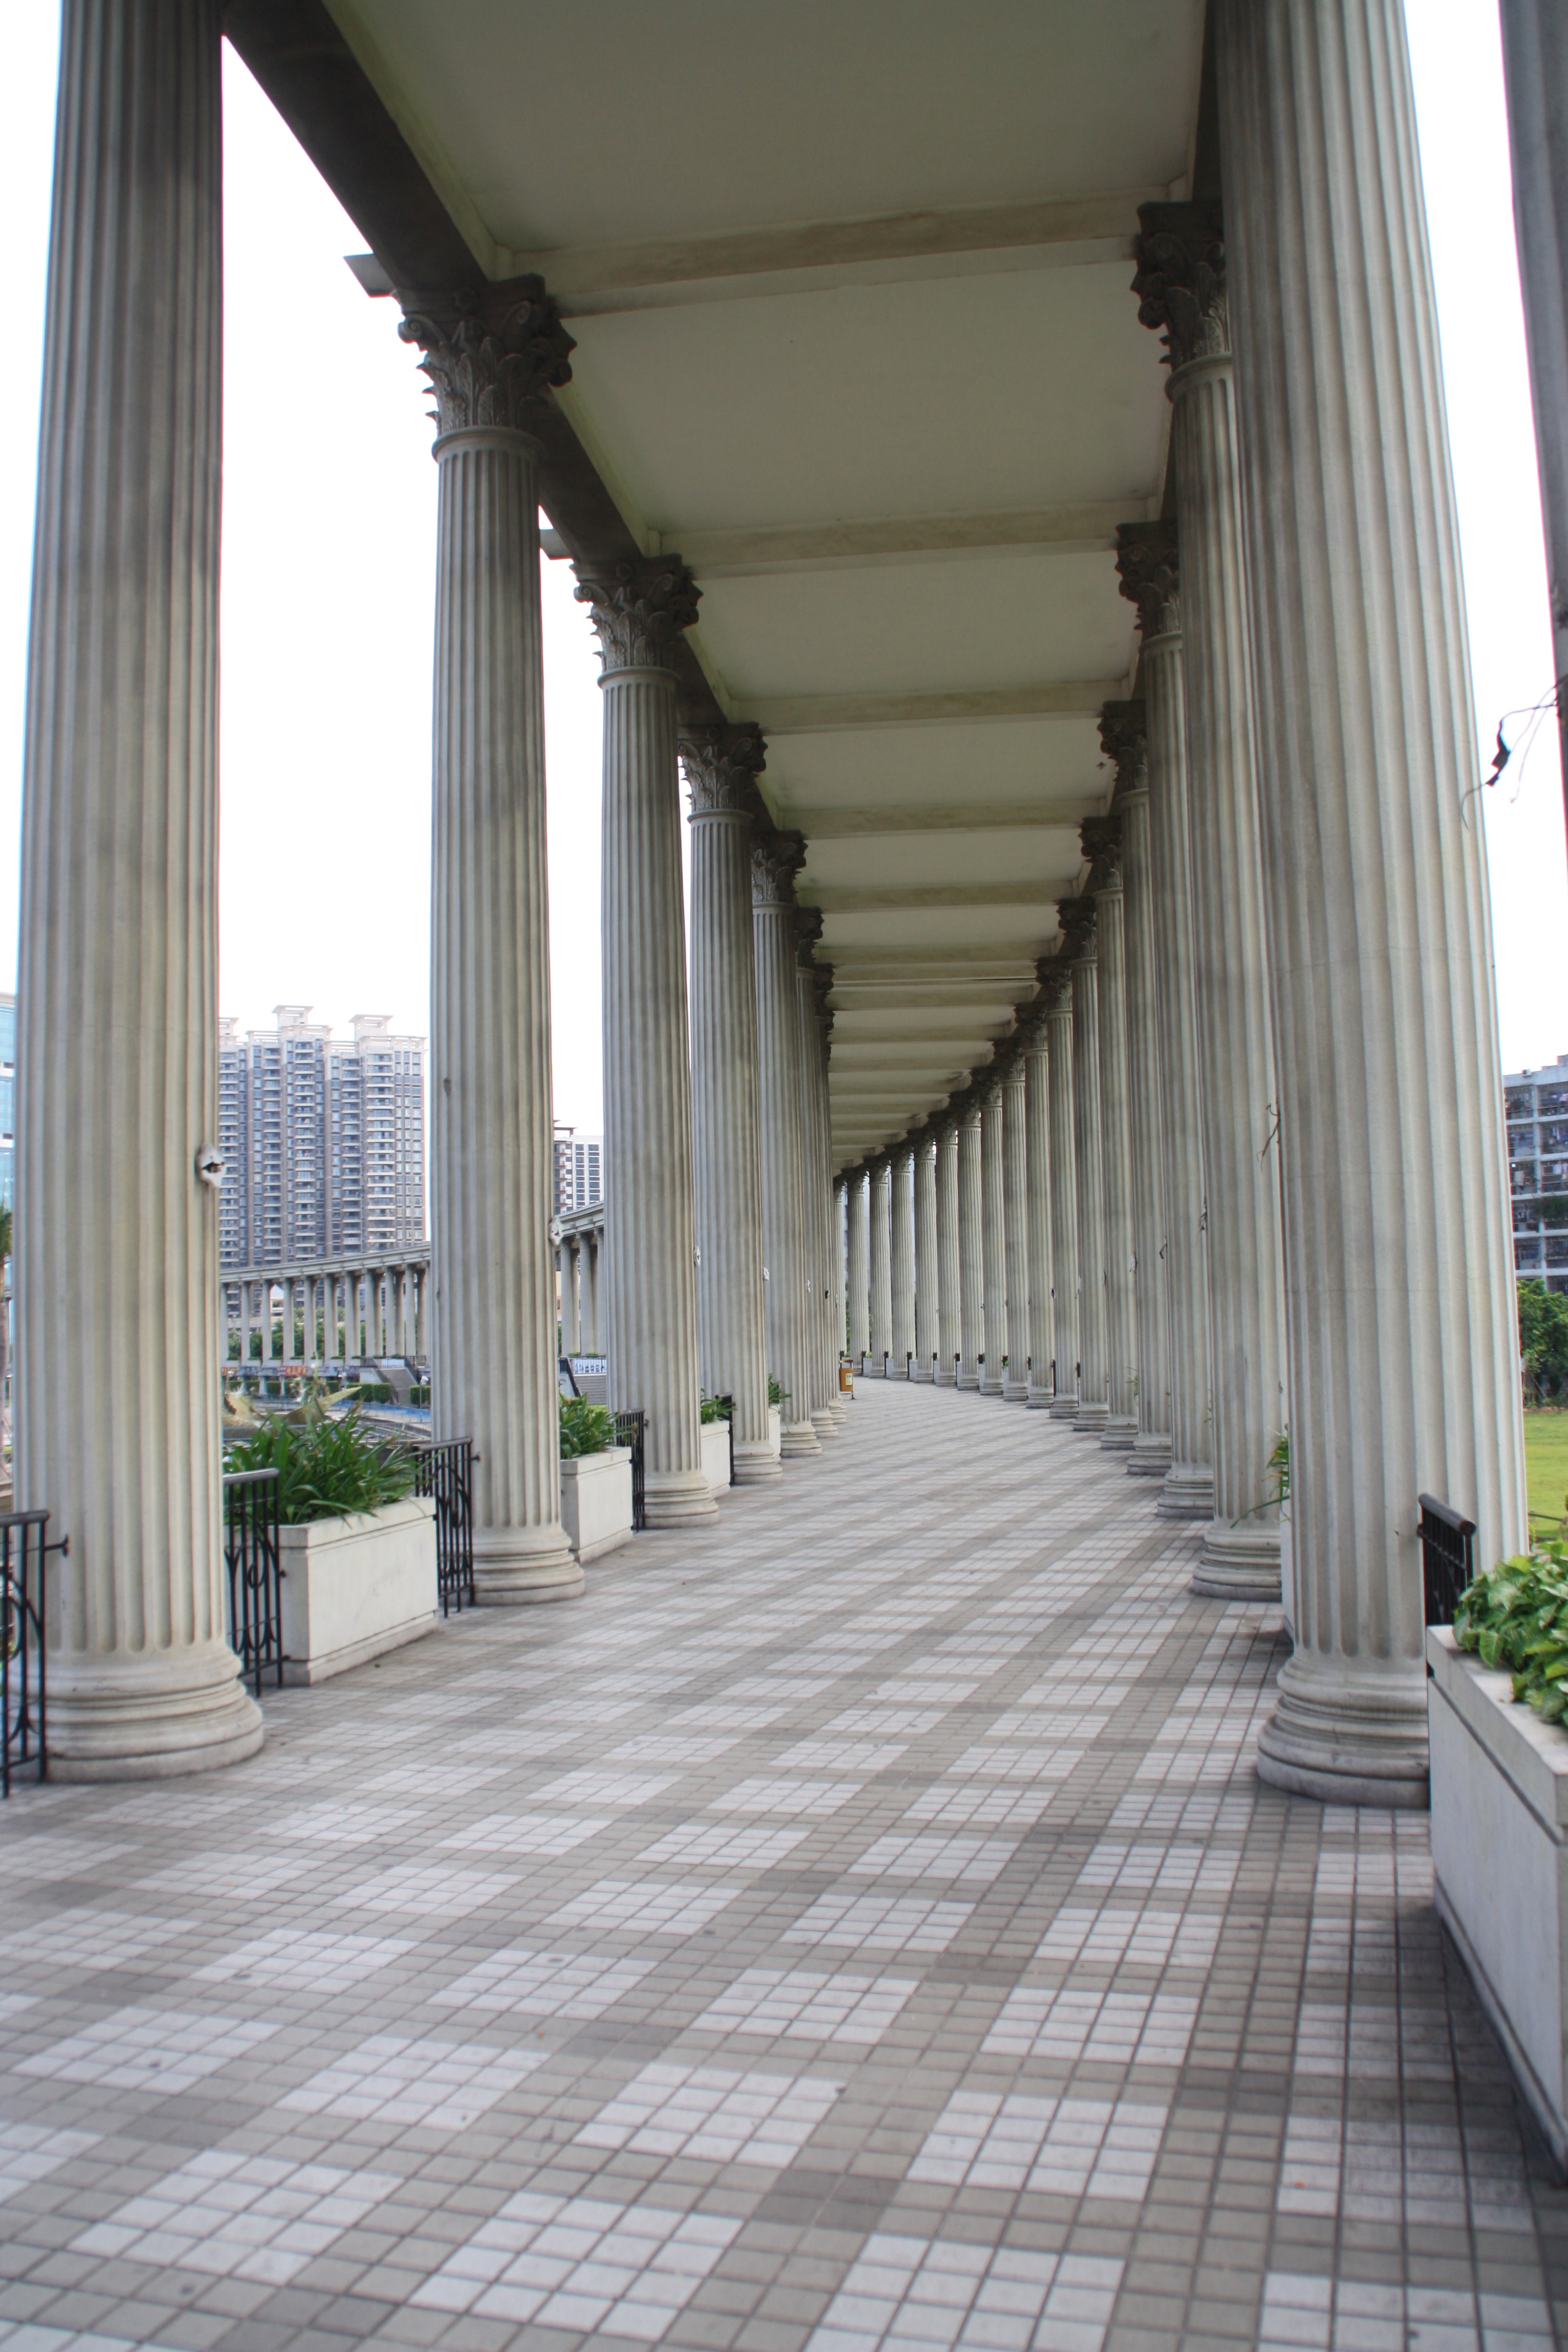
architecture, structure, wood, walkway, arch, pillar, column, facade, interior design, estate, the scenery, urban corridor